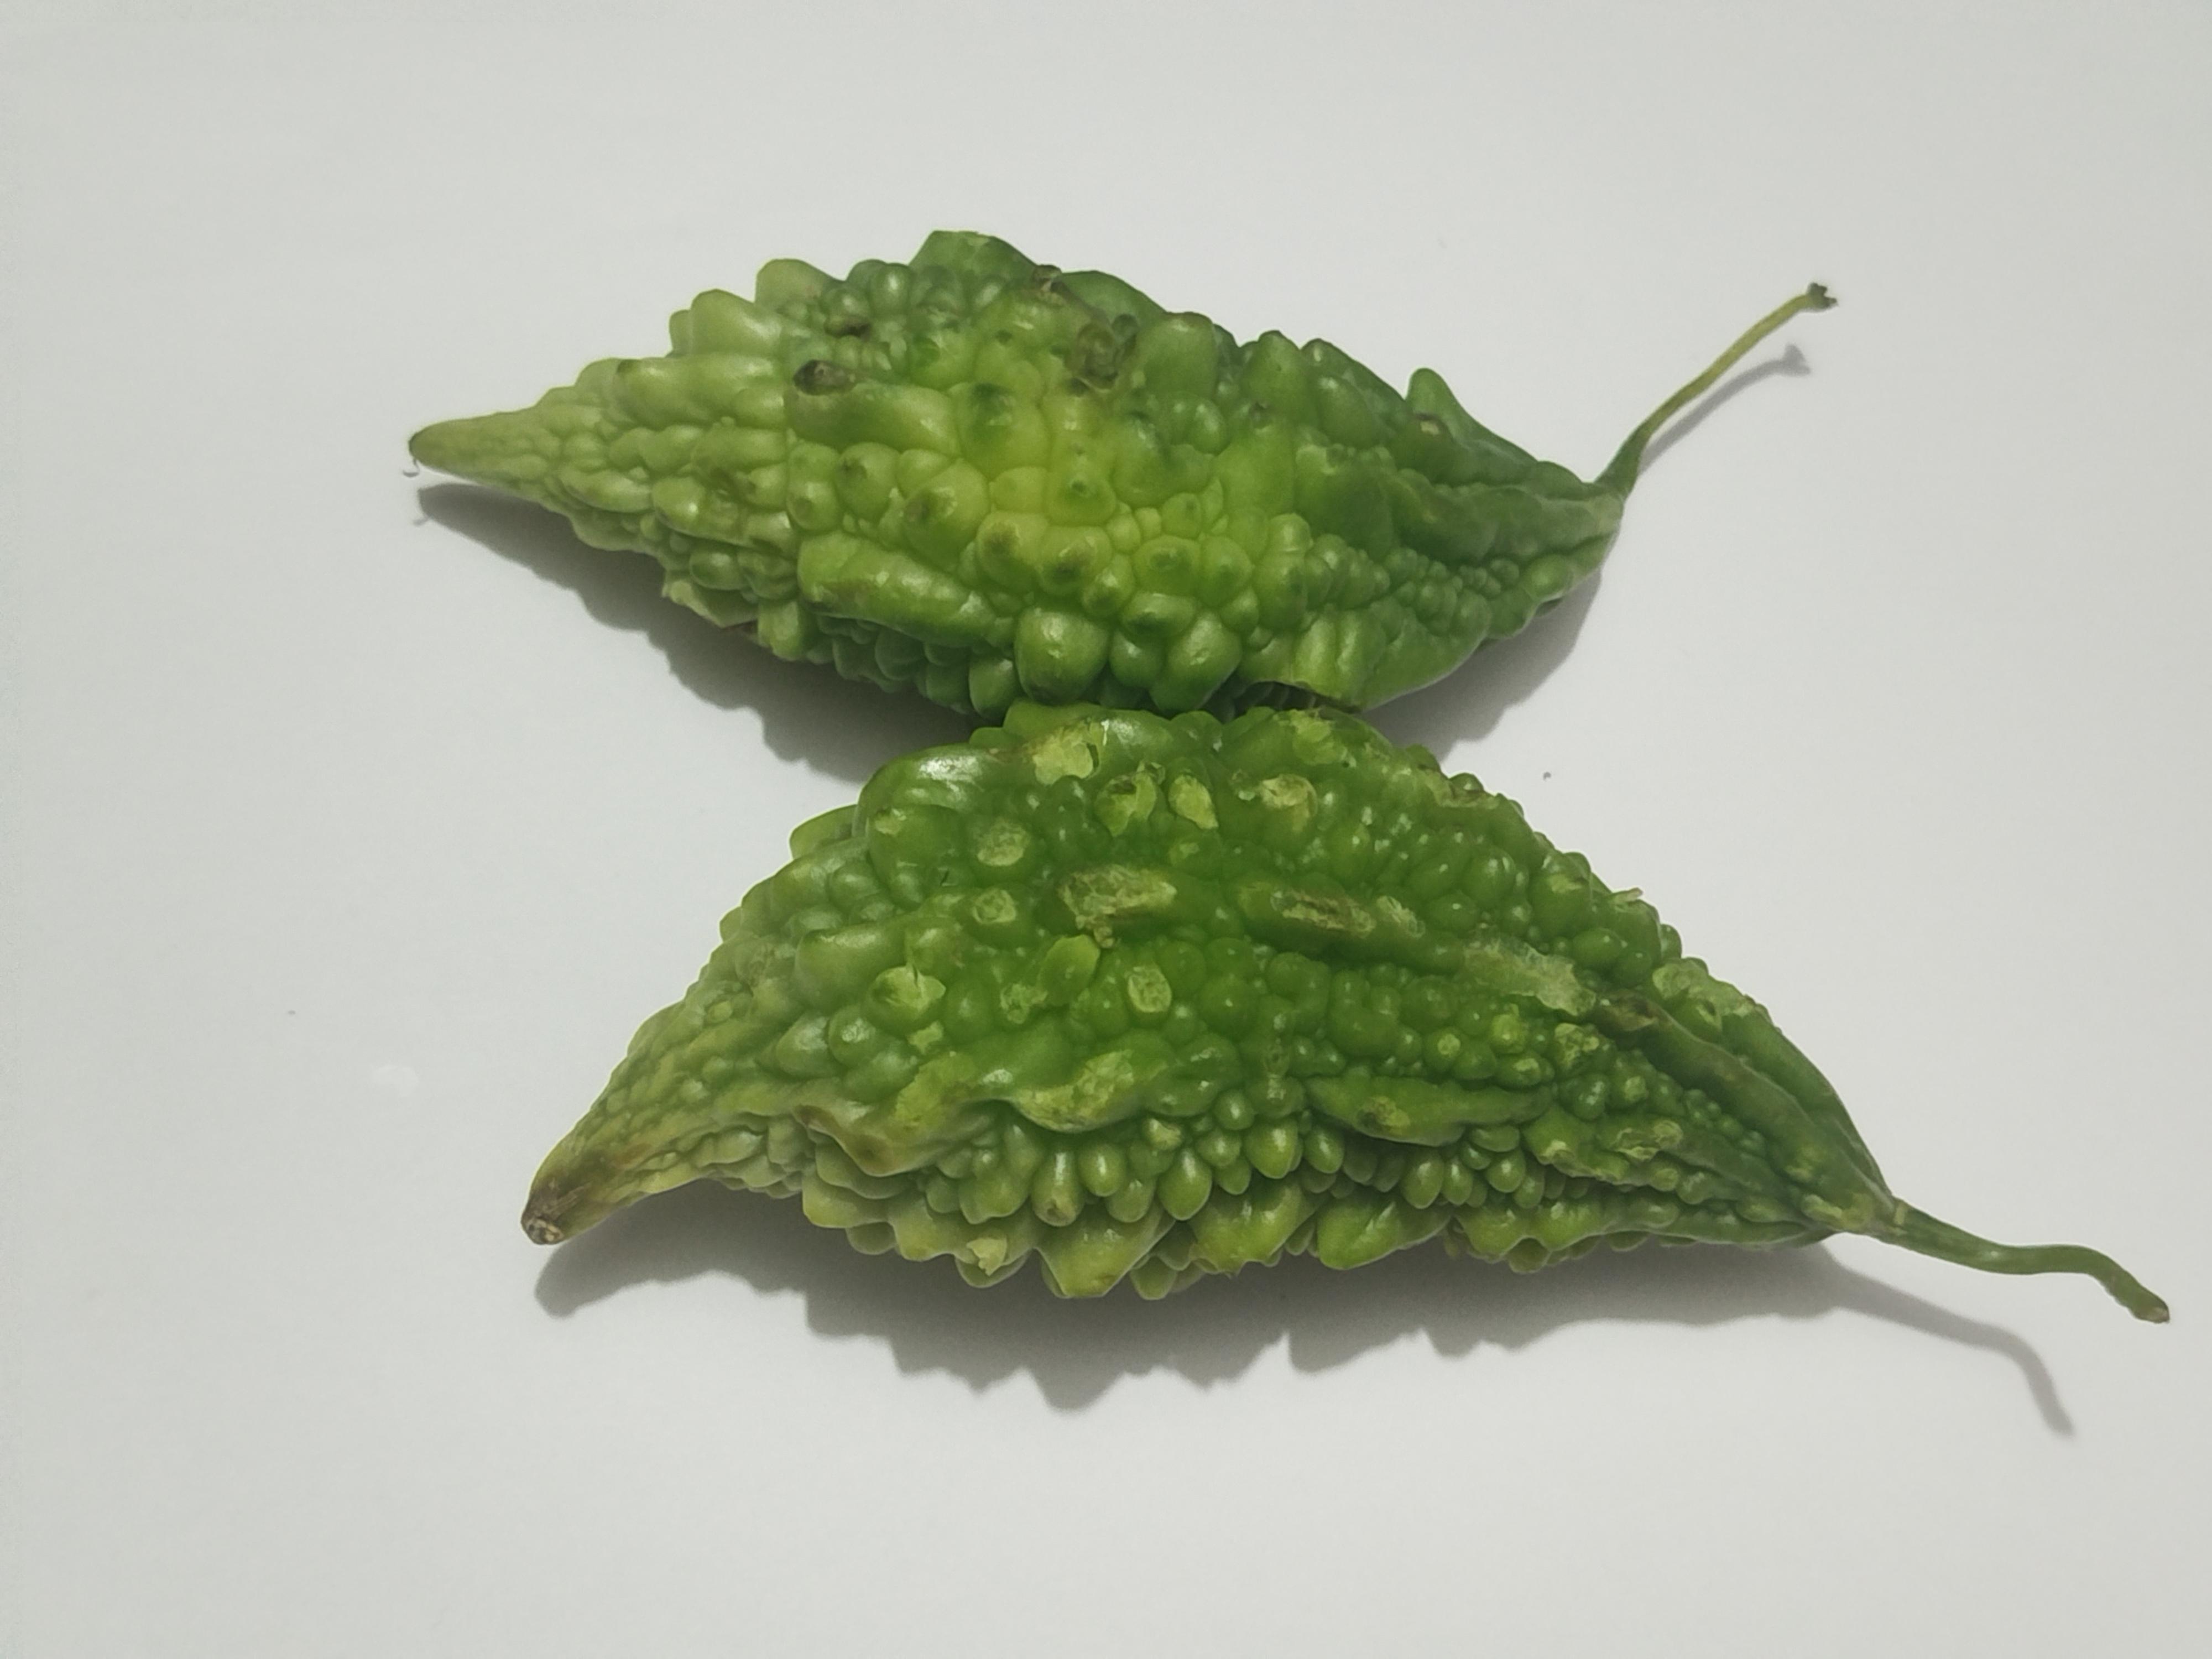
Label: Bitter melon